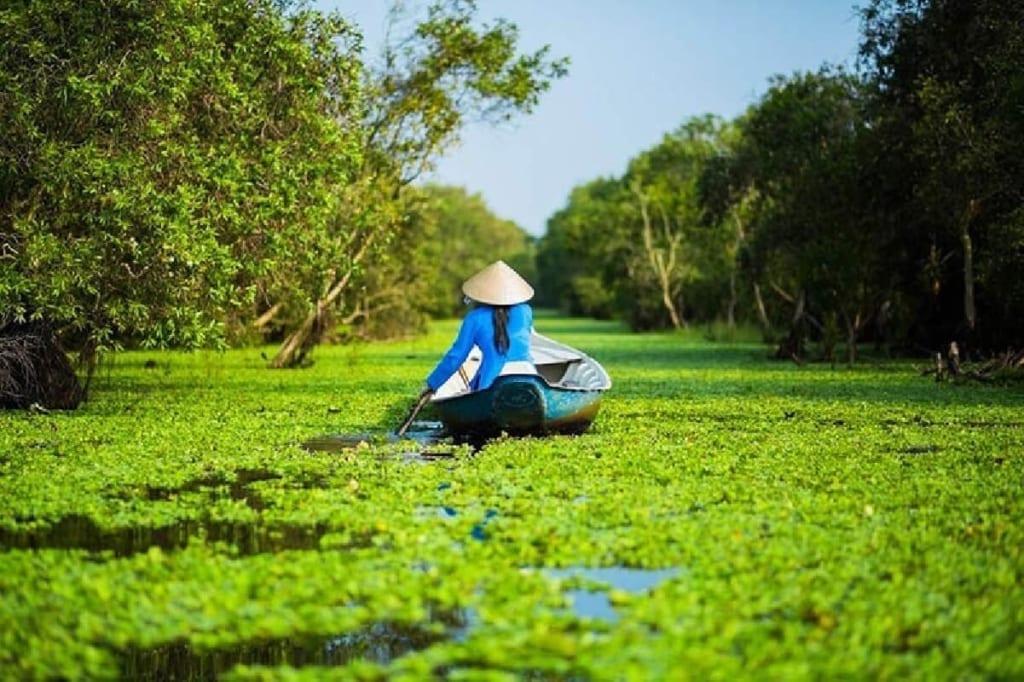
người phụ nữ đội nón lá đang chèo một chiếc xuồng